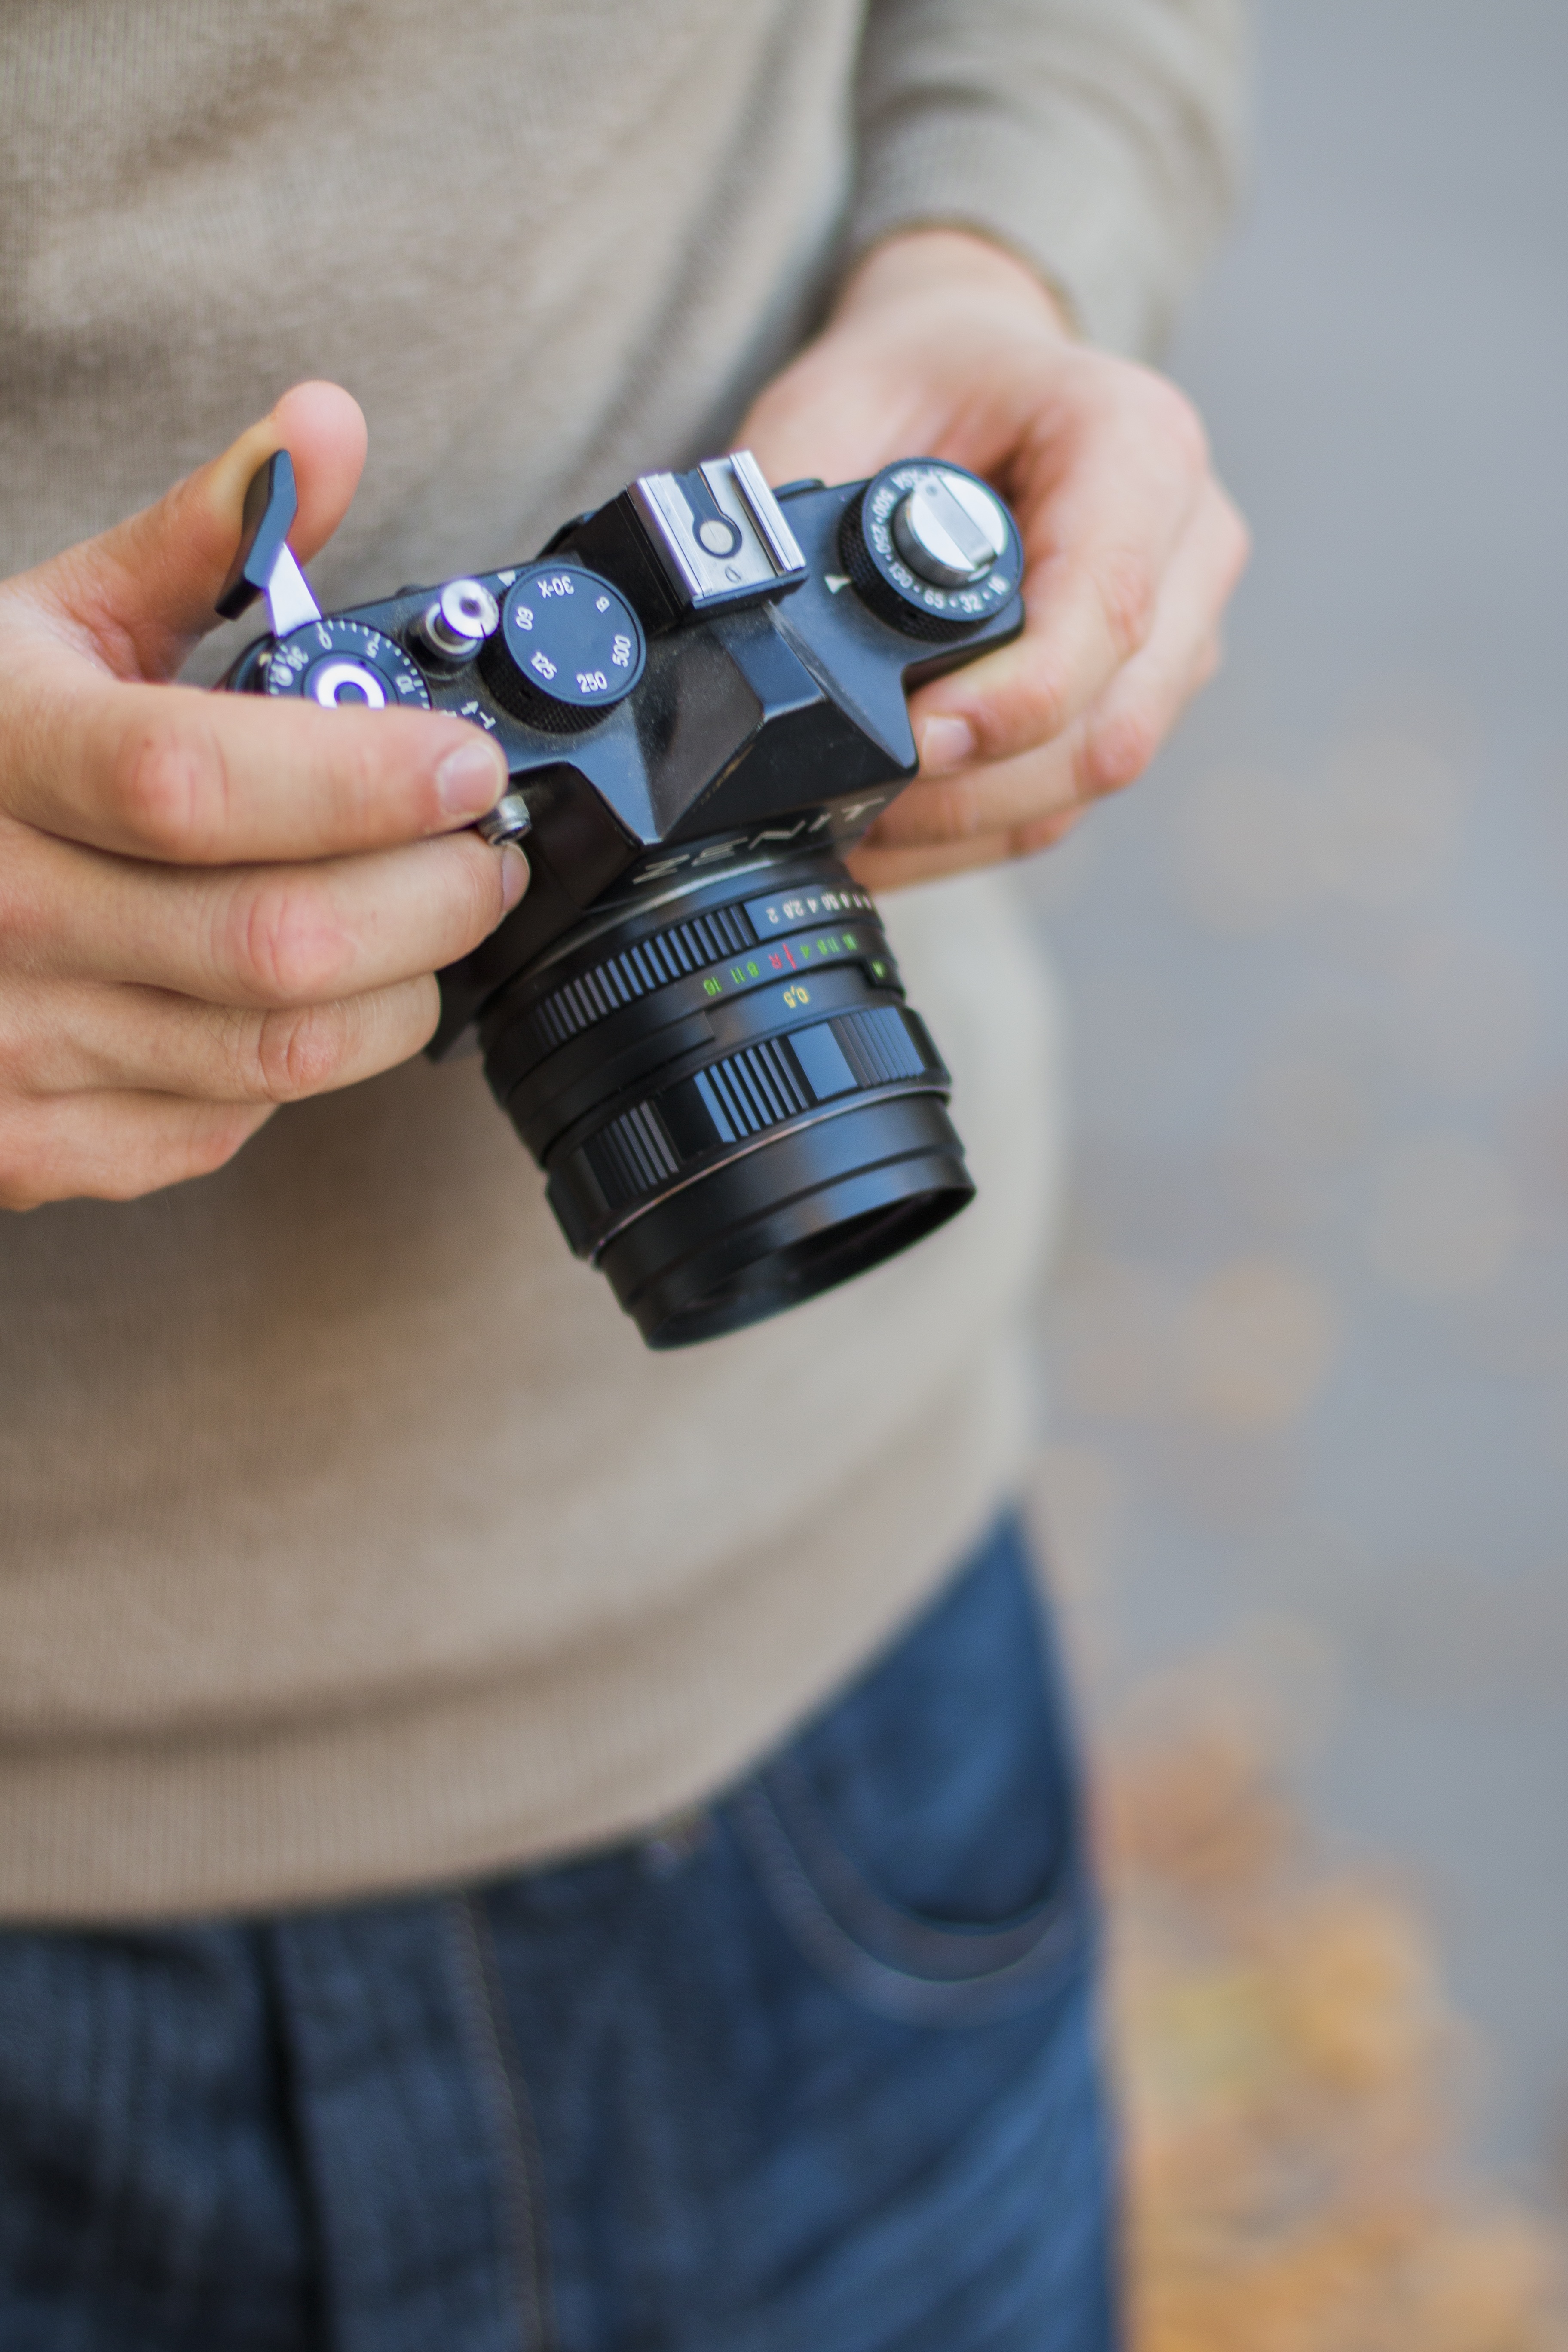
hand, camera, photography, photographer, dslr, finger, spring, blue, arm, zenit, photograph, analog camera